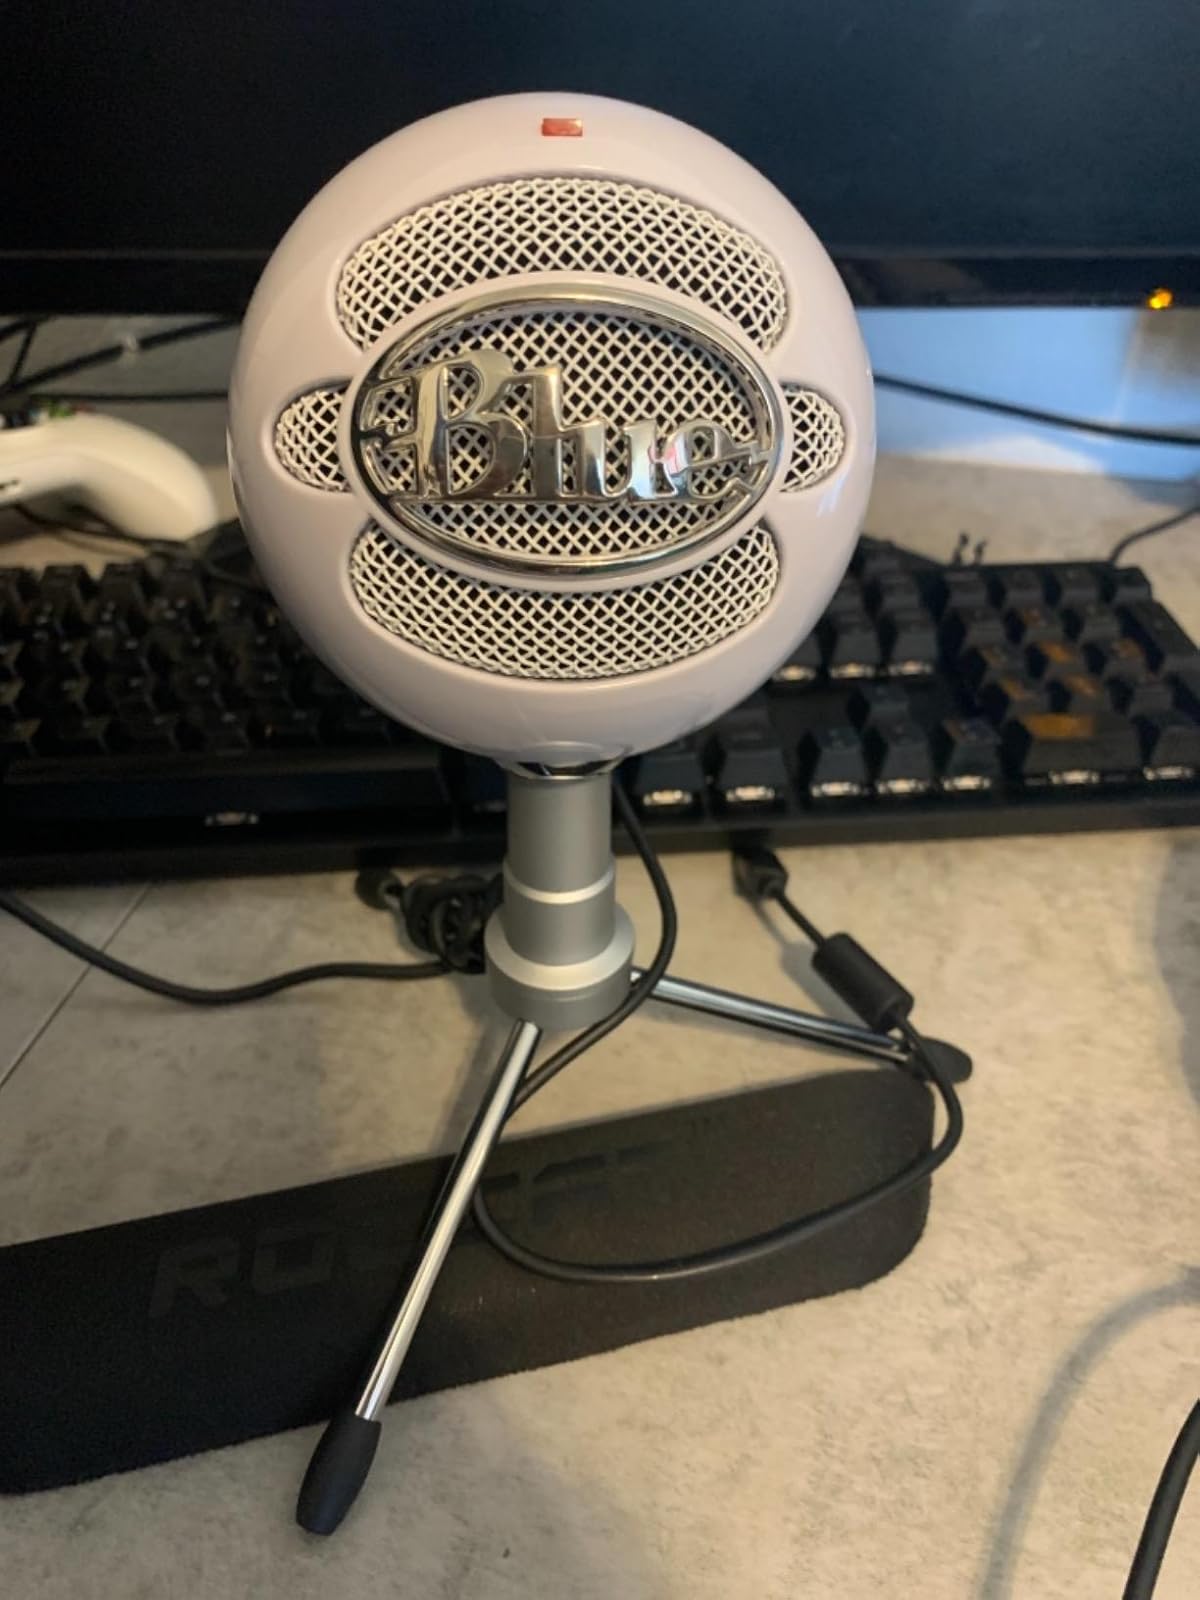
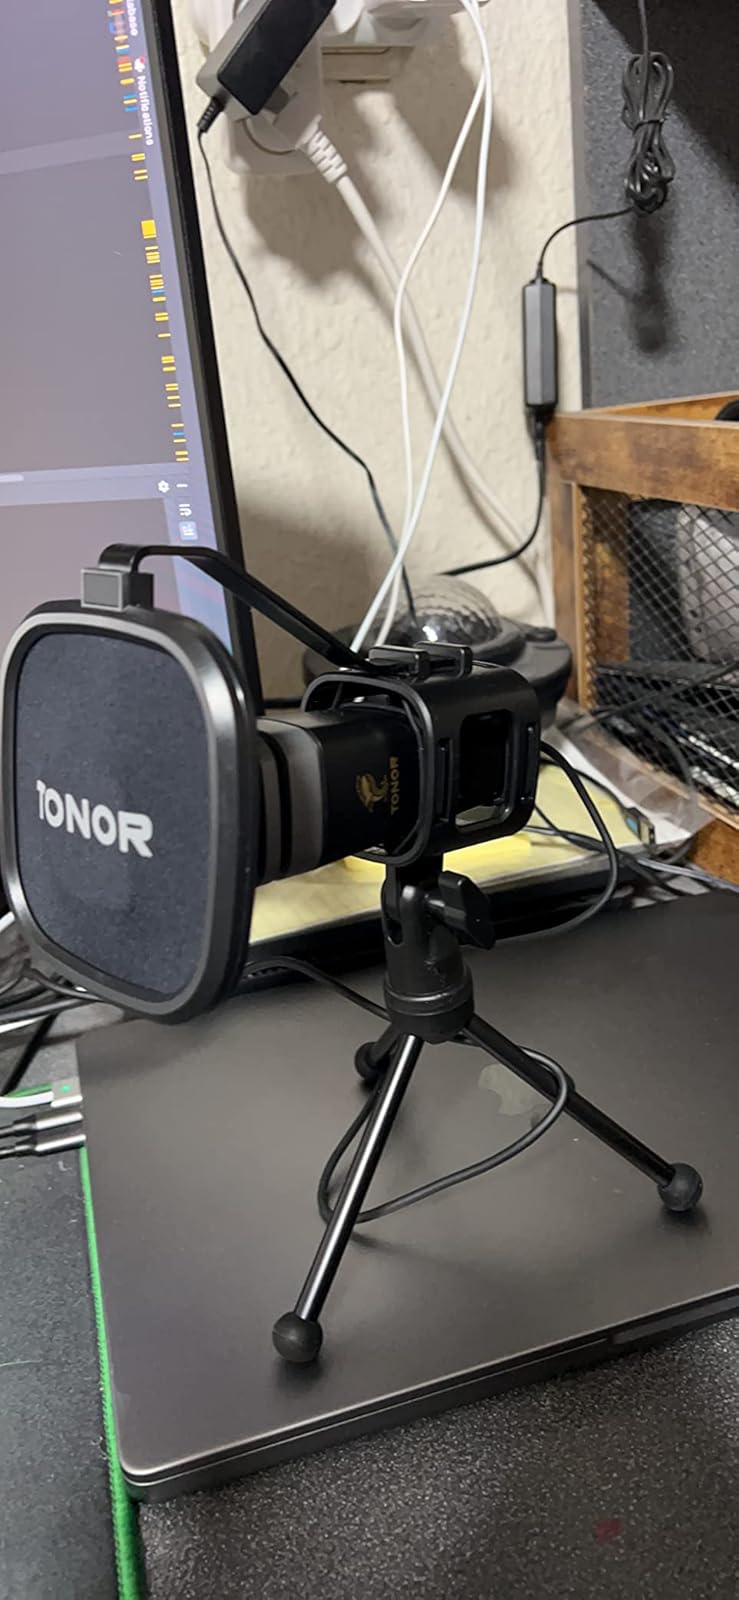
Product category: microphone
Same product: no